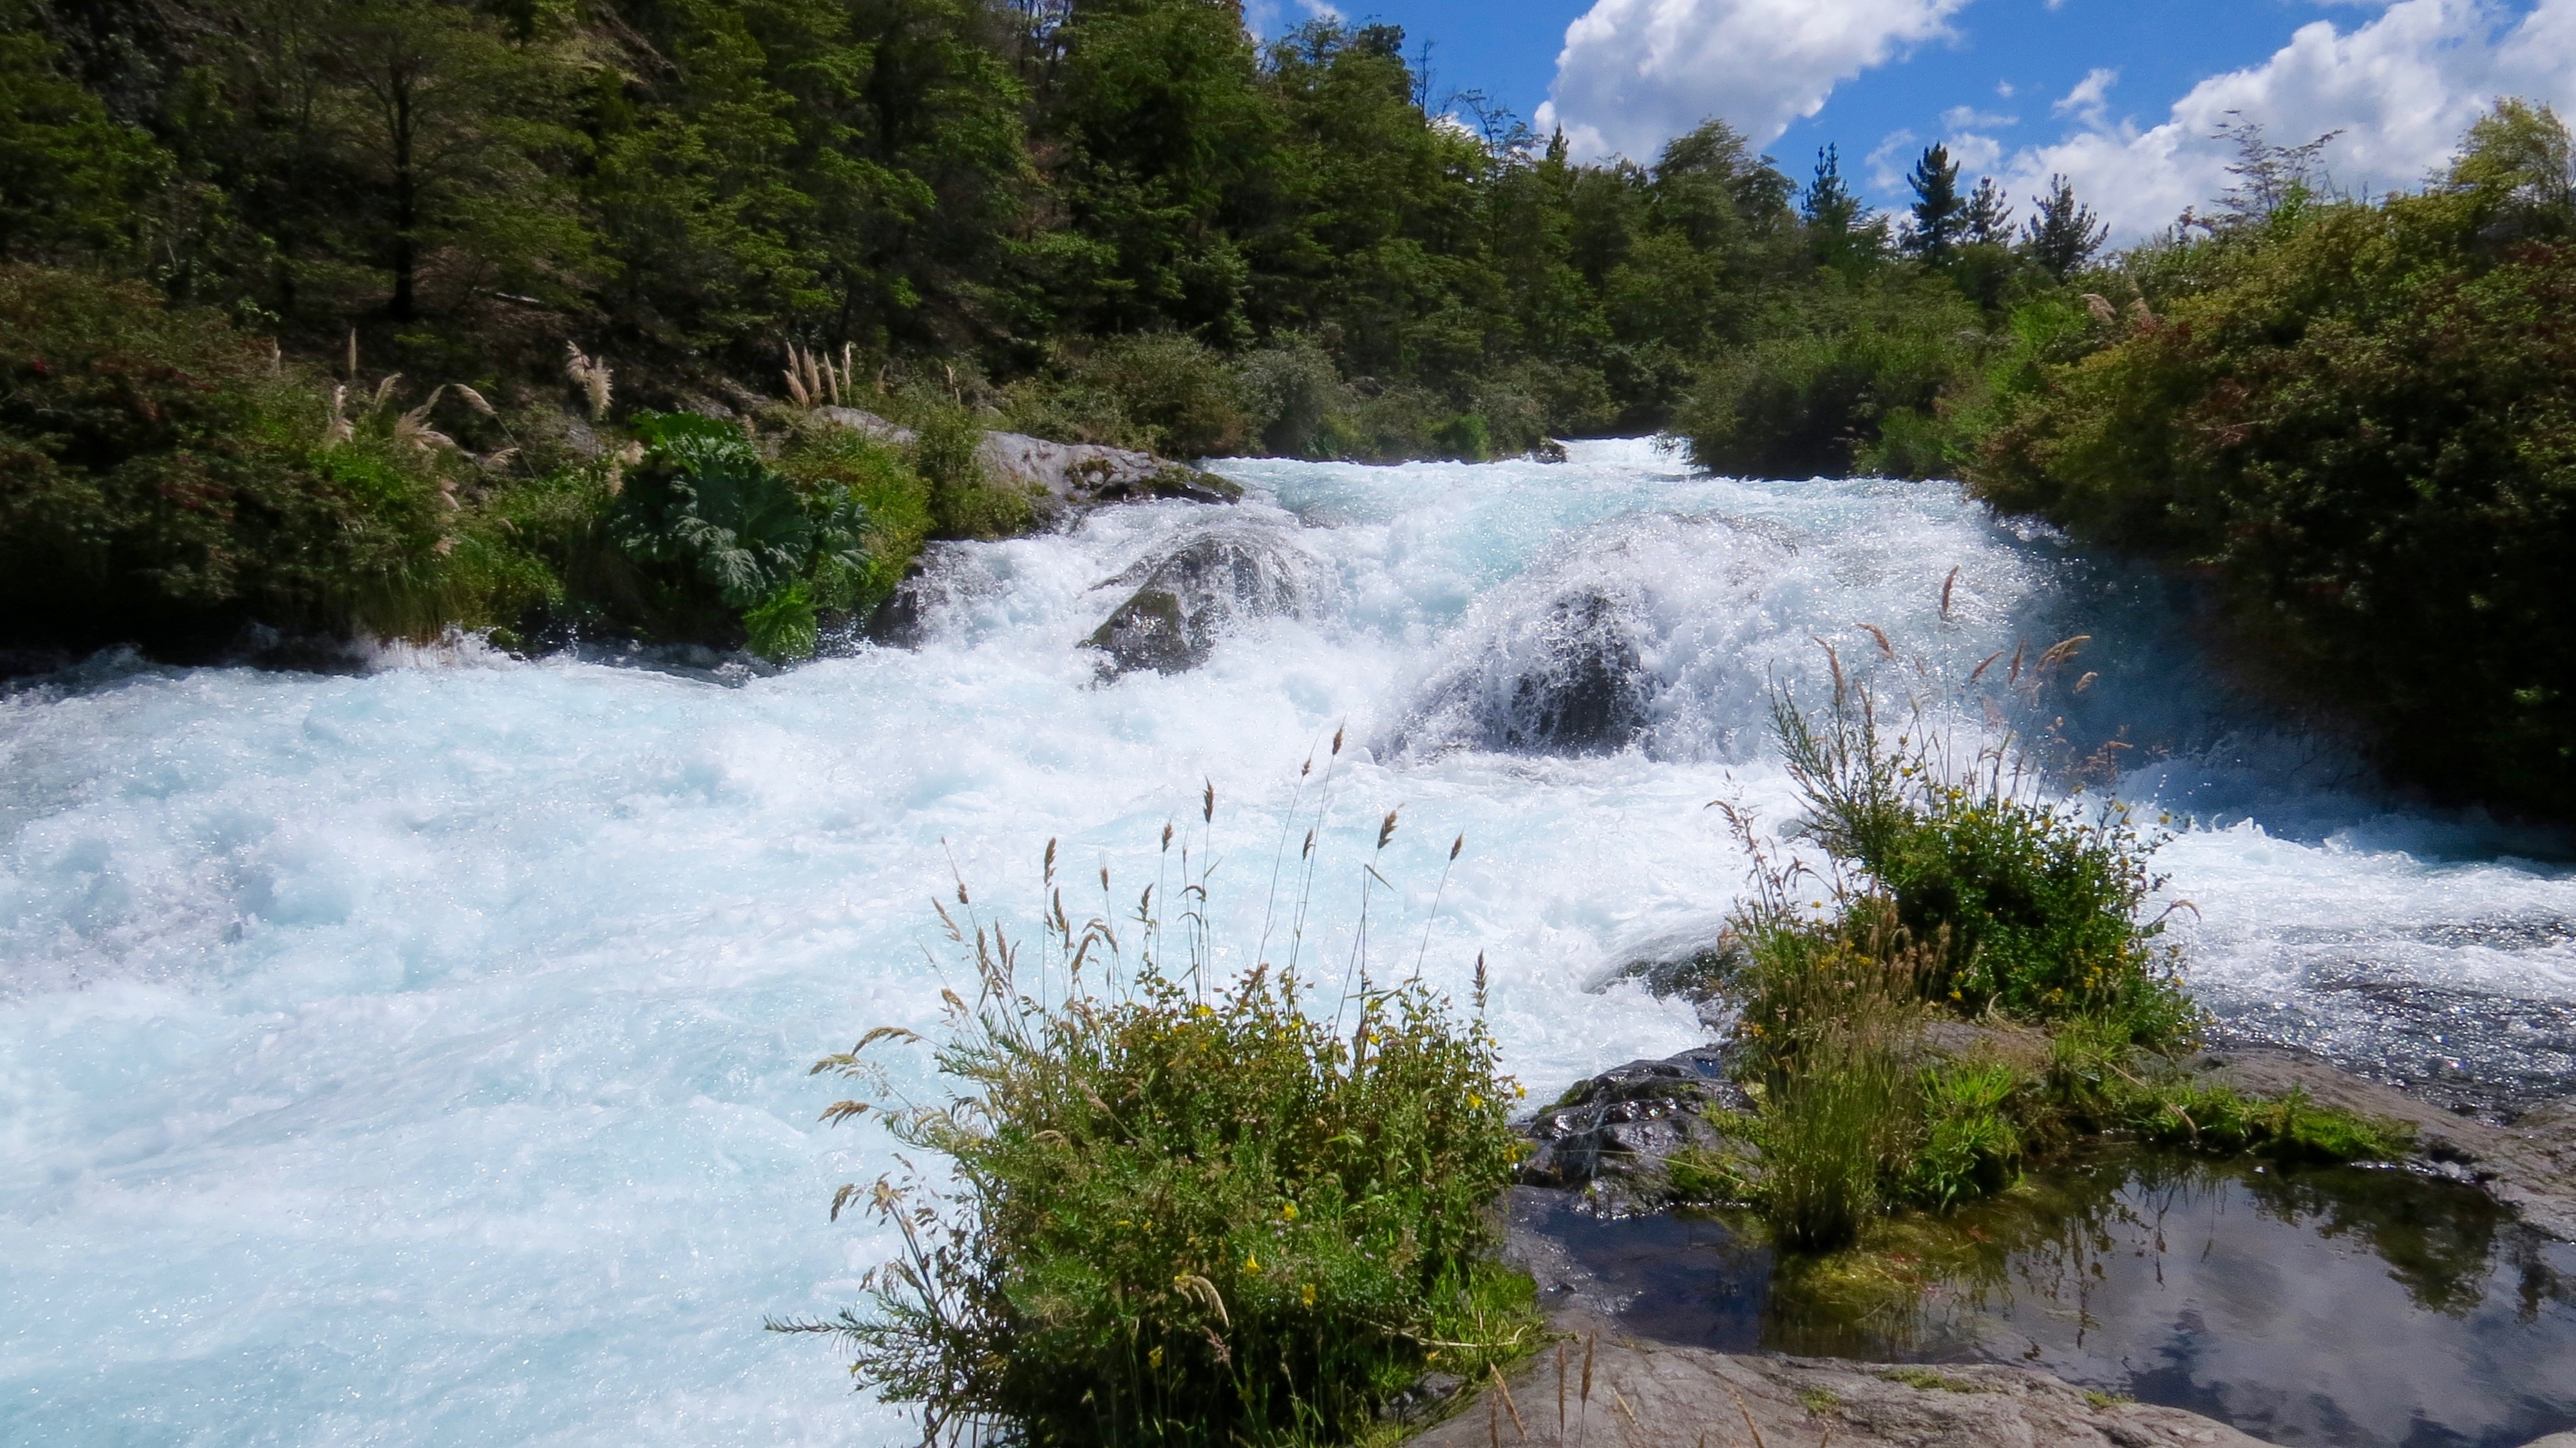
water, waterfall, wilderness, river, valley, stream, rapid, national park, body of water, water feature, watercourse